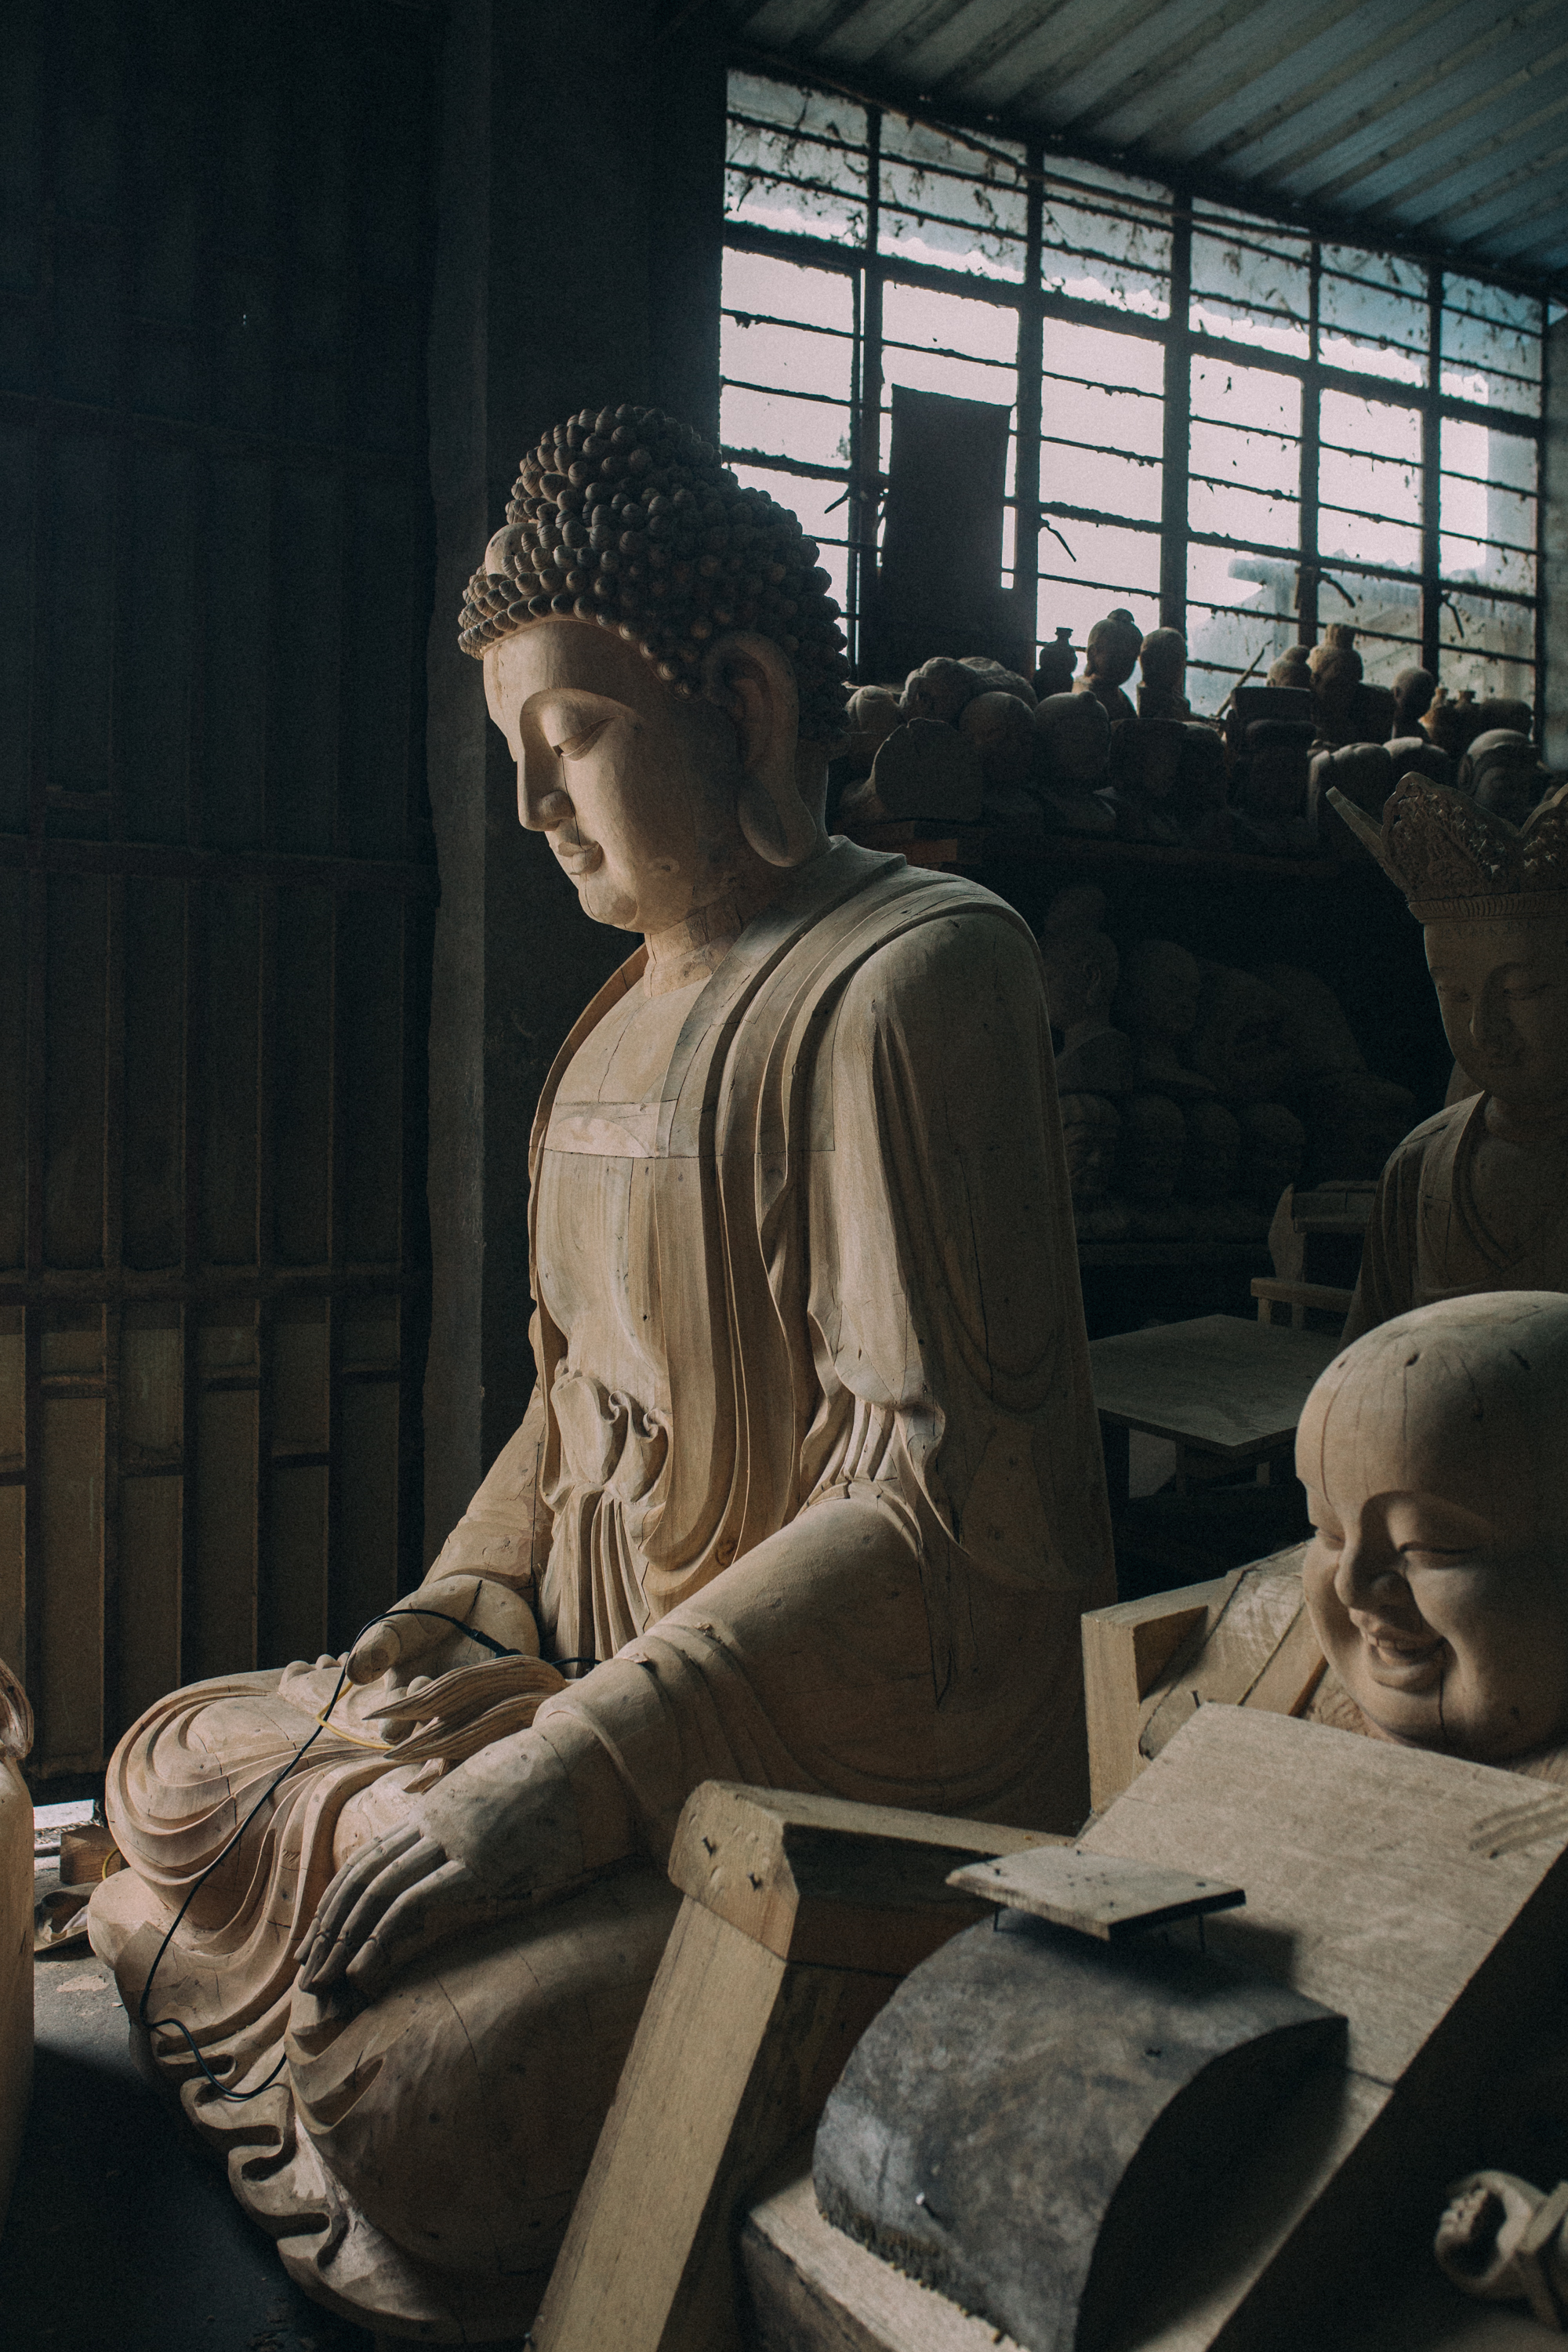
buddha, carving, factory, sitting, statue, sculpture, art, photography, stone carving